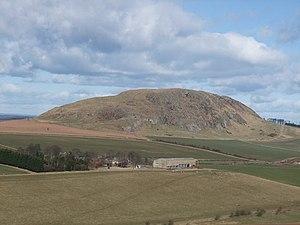
Les Votadini, Otadini chez Ptolémée, étaient un peuple de l’île de Bretagne à l'âge du fer. Situés le long de la côte Est de l'île de Bretagne, entre les murs d'Hadrien et d'Antonin, ils n'ont été que brièvement sous domination romaine directe. Après le départ des troupes impériales, les Votadini fondent le royaume du Gododdin qui perdurera jusqu'à sa conquête par les Anglo-Saxons de Bernicie.